Sport Copter 2

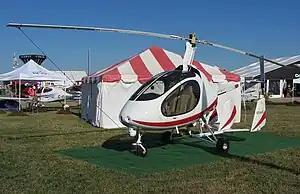

The Sport Copter 2 is an American two-seat autogyro designed and built by Sport Copter of Scappoose, Oregon. Made of bolted dural tubes and a carbon fiber shell, the Sport Copter 2 is a fully enclosed autogyro with removable doors and side-by-side seating for two. The prototype was powered by a Subaru 2.2-litre 4-cylinder engine, but was subsequently upgraded to the Lycoming IO360. The Lycoming IO320 may also be fitted.